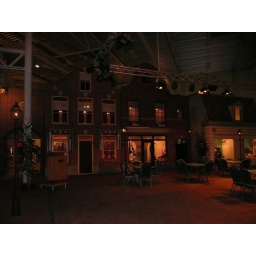
Het DAF Museum is gevestigd in een industrieel monument in Eindhoven. In het DAF Museum zie je de hele geschiedenis van de DAF voertuigen.